Transportation safety in the United States

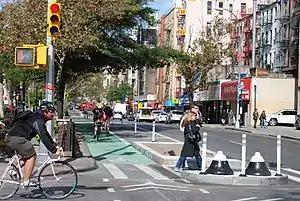
Dedicated cycling facility in New York City

Class of road user involved in crash death vary from state to state. Anyway, in 2016, amongst many US states, Wyoming has a higher percentage of deaths involving occupants of SUVs and pickups, Massachusetts has highest proportions of car occupant deaths, District of Columbia has the highest percentage of motorcyclist deaths.